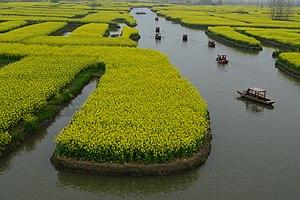
Xinghua est une ville de la province du Jiangsu en Chine. C'est une ville-district placée sous la juridiction de la ville-préfecture de Taizhou.